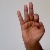
The image shows a hand gesture representing the letter 'F' in Indian Sign Language.